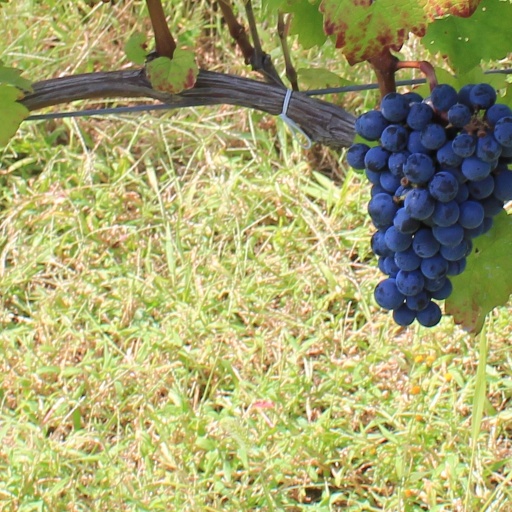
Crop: grape